Lawrence Street Cemetery

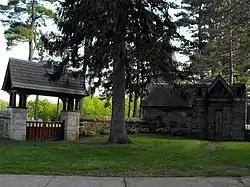

The Lawrence Street Cemetery, or more commonly known as "the Village Burying Ground", is a historic cemetery on Lawrence Street in Methuen, Massachusetts.